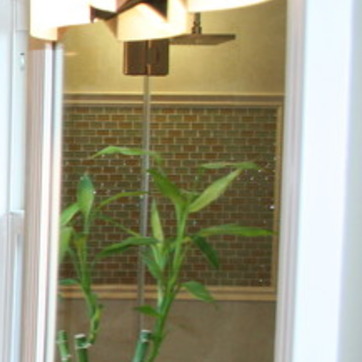
Material: mirror